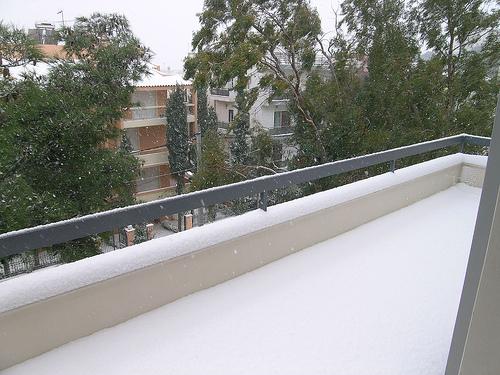
Weather: snow or frosty